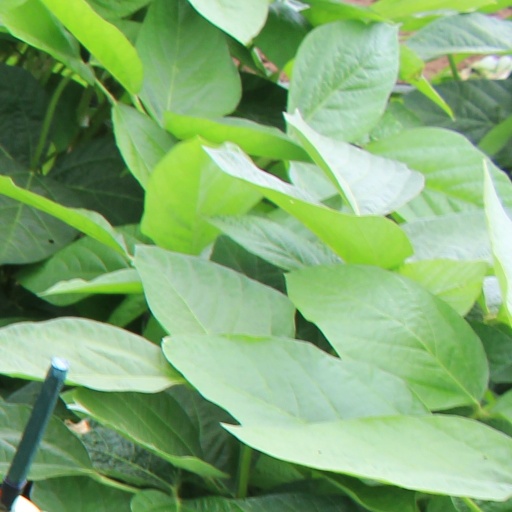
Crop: soybean